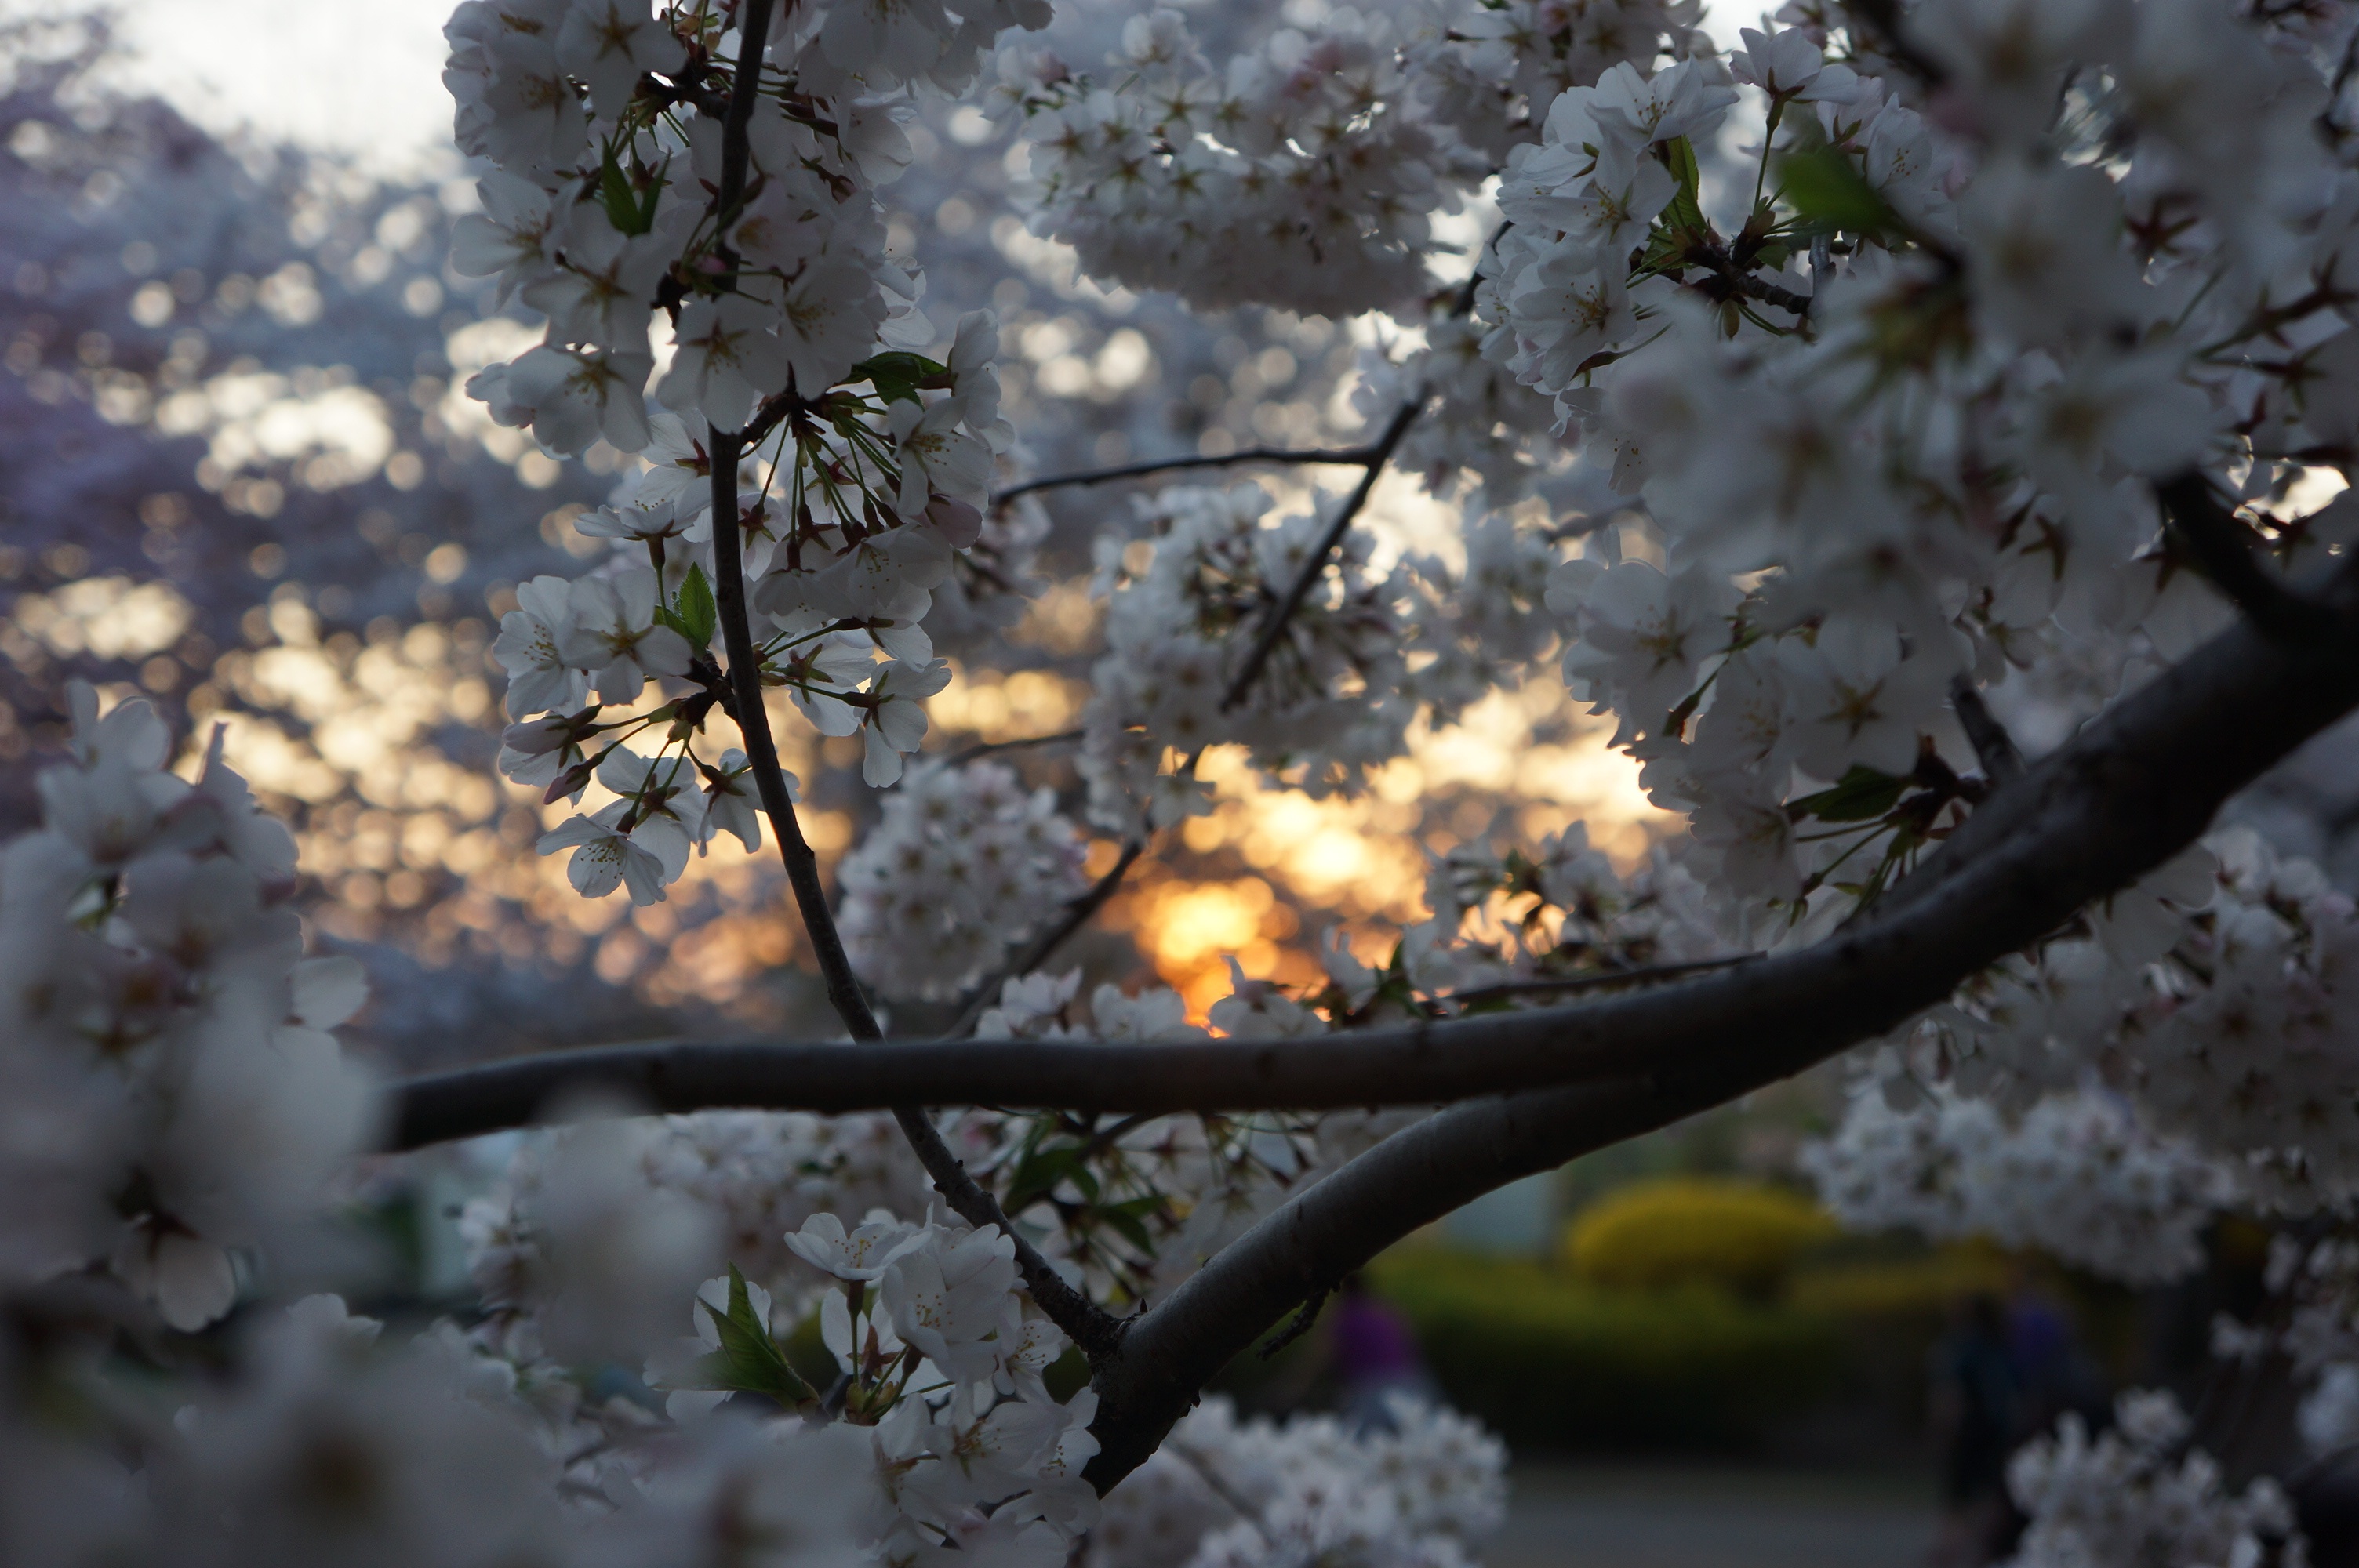
tree, nature, branch, blossom, snow, winter, plant, sunset, white, sunlight, leaf, flower, bloom, frost, spring, autumn, park, weather, fresh, botany, garden, flora, season, botanical, cherry blossom, backlight, springtime, cherry, freezing, woody plant